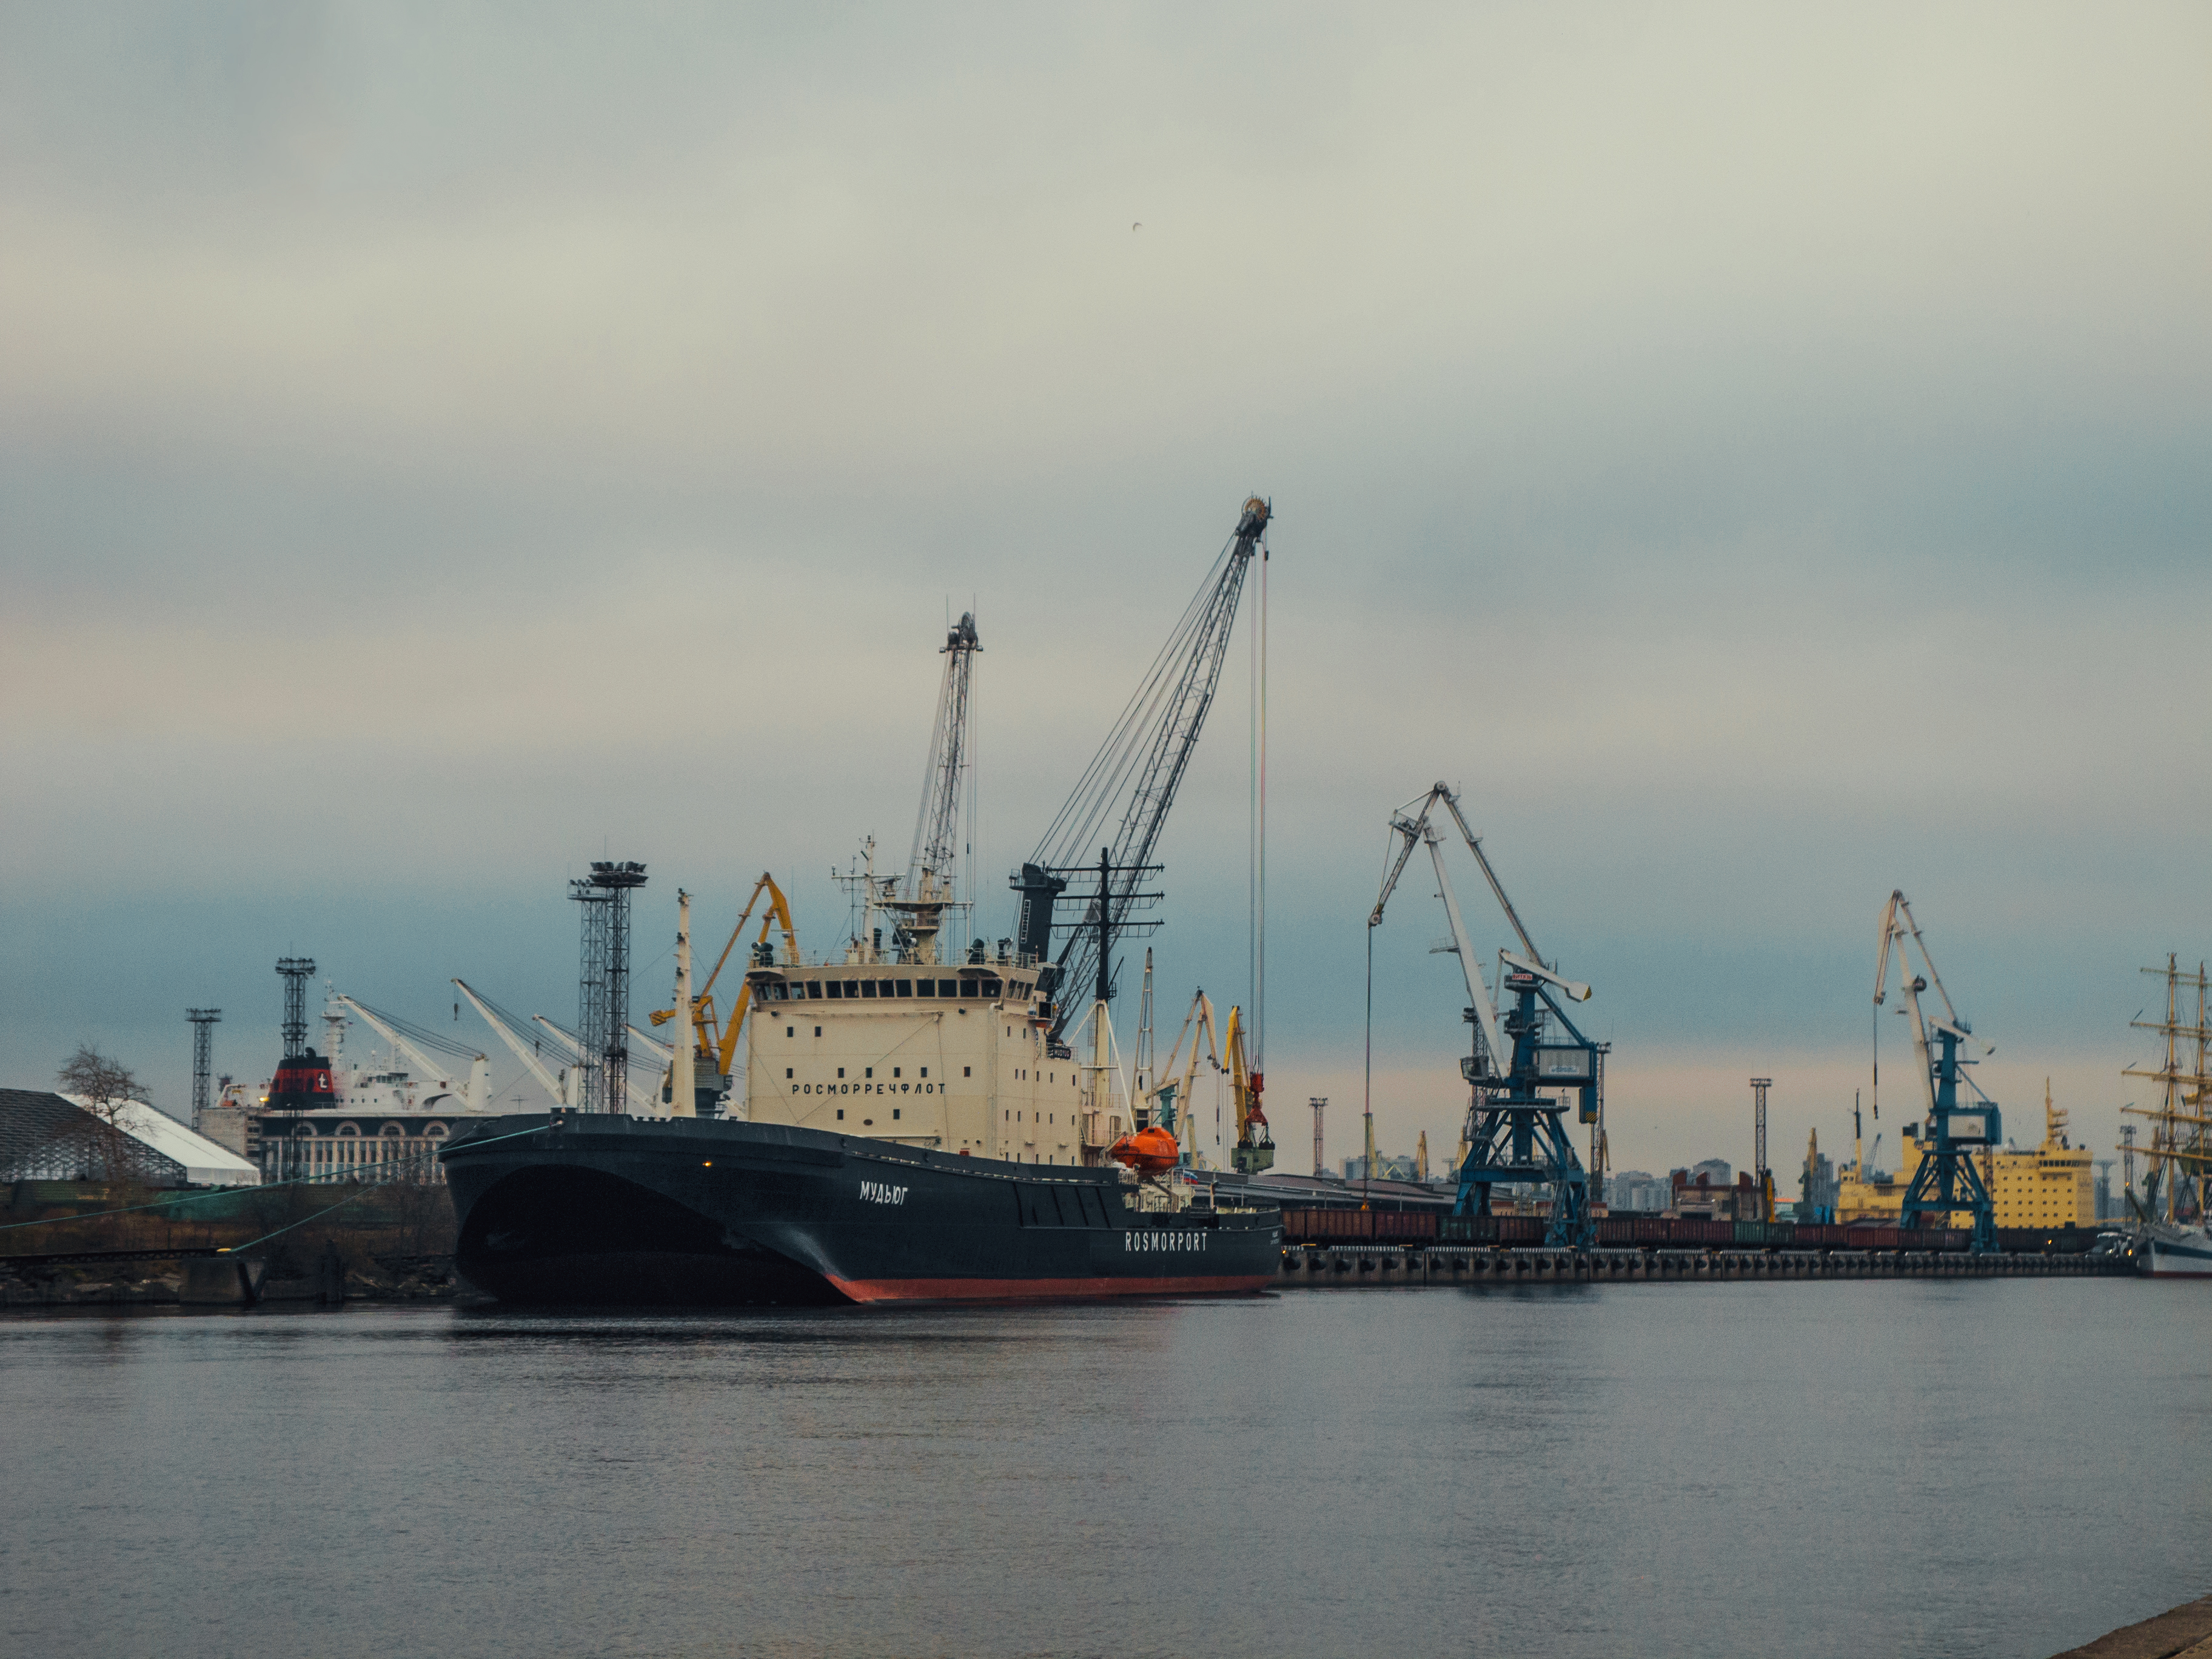
image, water, fluid, waterway, liquid, watercraft, boat, machine, port, ship, cargo ship, crane, naval architecture, channel, freight transport, water transportation, bulk carrier, crane vessel floating, floating production storage and offloading, construction equipment